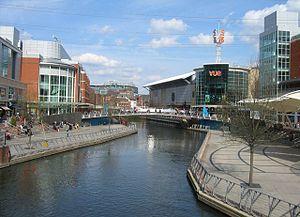
Le canal Kennet et Avon est une voie d'eau dans le sud de l'Angleterre d’une longueur totale de 140 km, composé de deux longueurs de rivière navigable reliées par un canal. Le nom est couramment utilisé pour désigner toute la longueur de la voie navigable et non pas uniquement la section centrale du canal. De Bristol à Bath, la voie navigable suit le cours naturel de la rivière Avon, avant que le canal ne la relie à la Kennet à Newbury, et de là à Reading sur la Tamise. En tout, la voie navigable compte plus de 100 écluses.